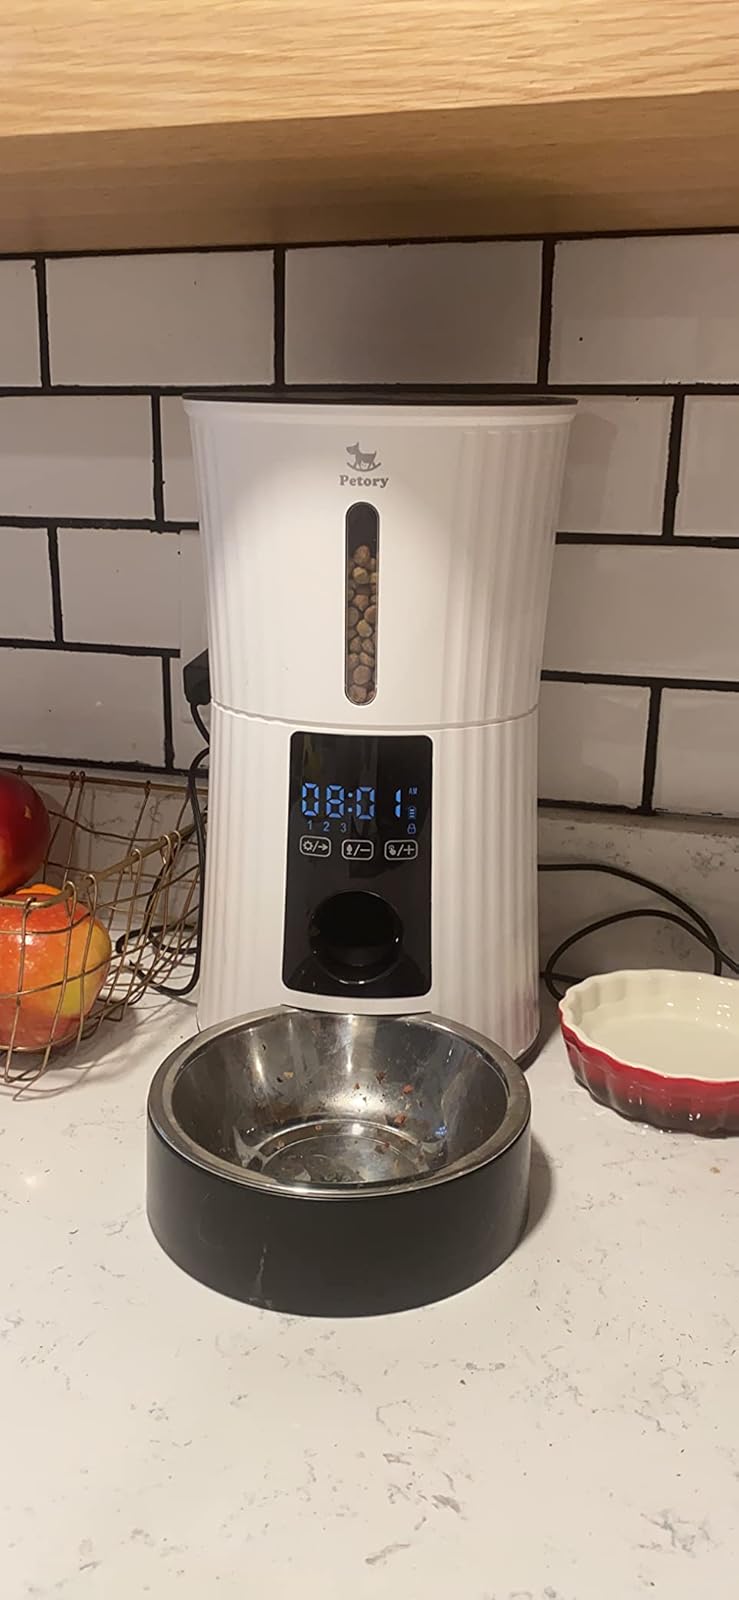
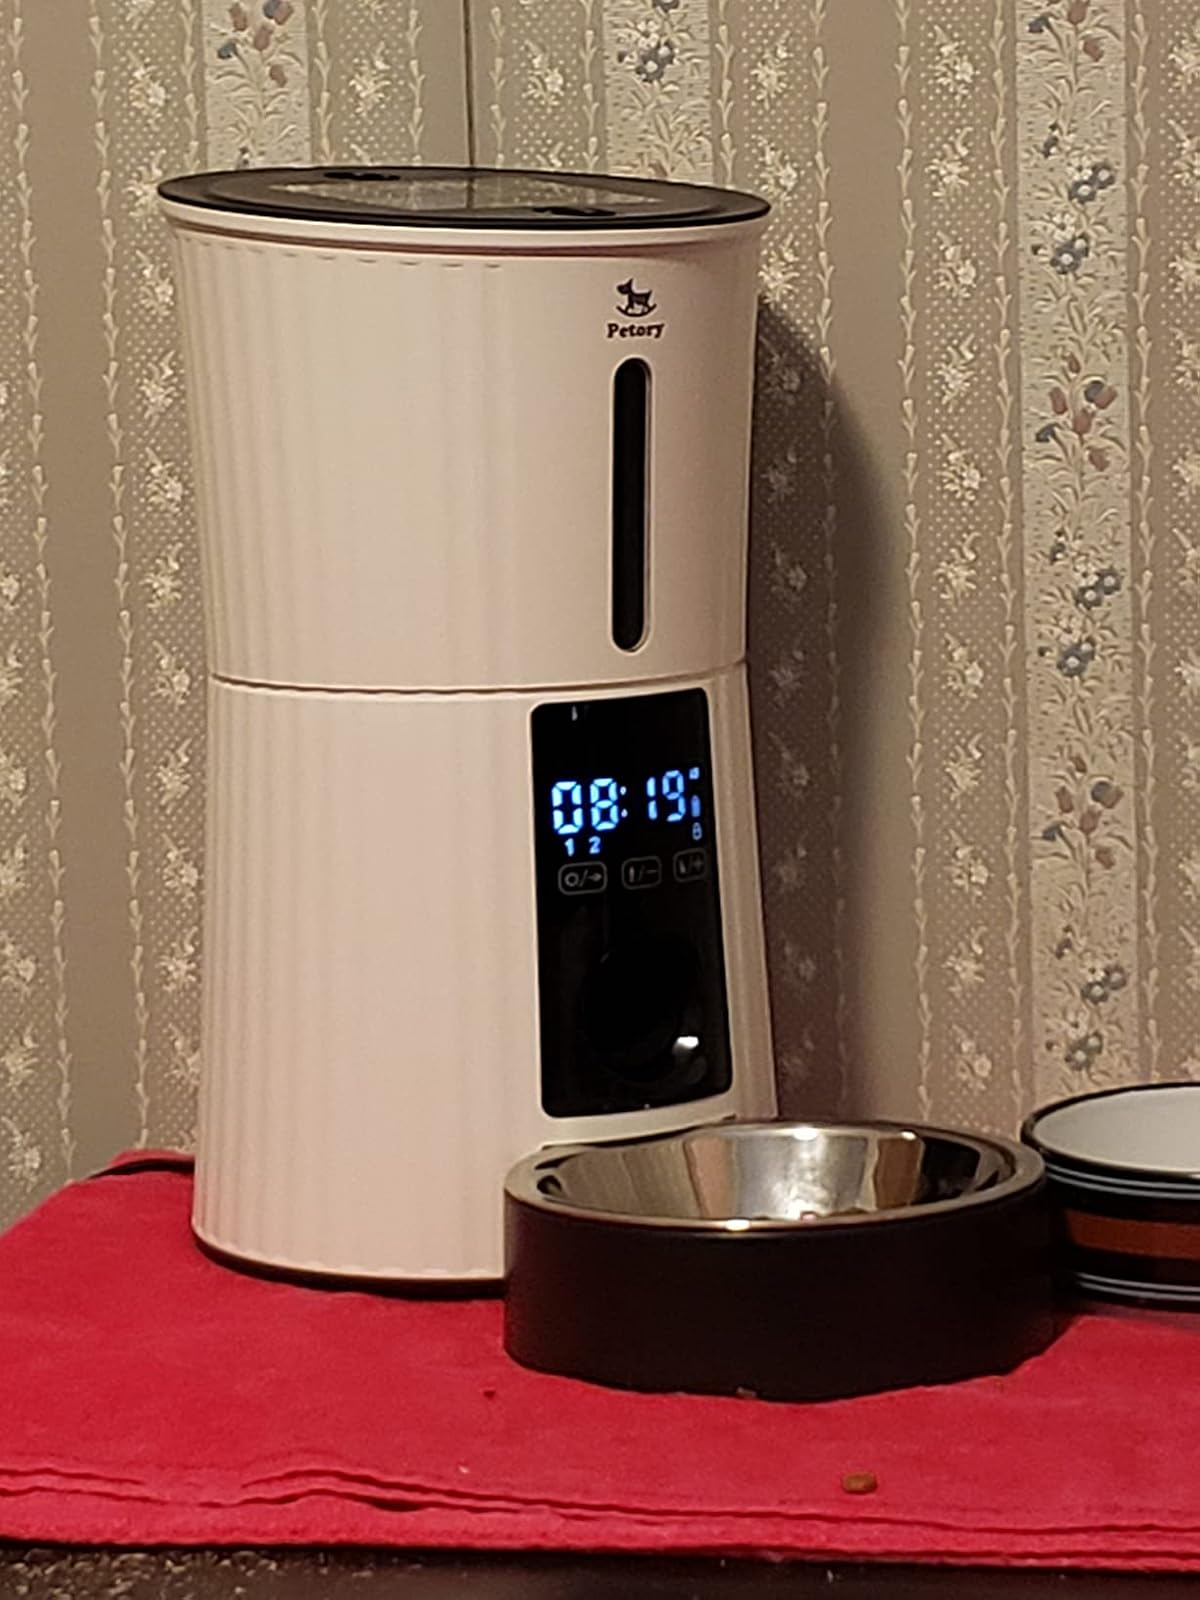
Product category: items_feeder
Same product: yes